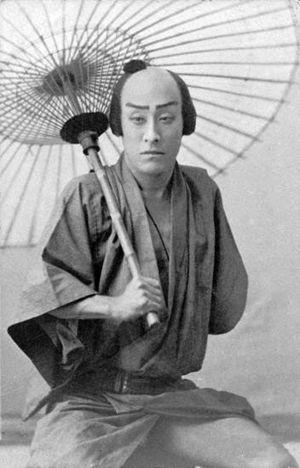
Onoe Kikugorō V, né le 4 juin 1844 – mort le 18 février 1903, est un acteur japonais du genre théâtral kabuki, l'un des trois plus connus et célébrés de l'ère Meiji avec Ichikawa Danjūrō IX et Ichikawa Sadanji I. Contrairement à la plupart des acteurs kabuki spécialisés dans un type de rôle particulier, Kikugorō, en kaneru yakusha, interprète aussi bien les tachiyaku que les onnagata et est surtout connu pour ses interprétations des pièces de Kawatake Mokuami. Kikugorō est également reconnu comme l'un des principaux acteurs du sous-genre « moderne » kabuki appelé zangirimono, qui montrent des coupes de cheveux et des costumes occidentaux.